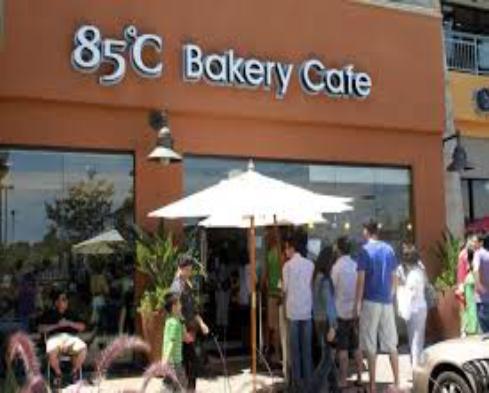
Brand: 85C Bakery Cafe
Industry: Food